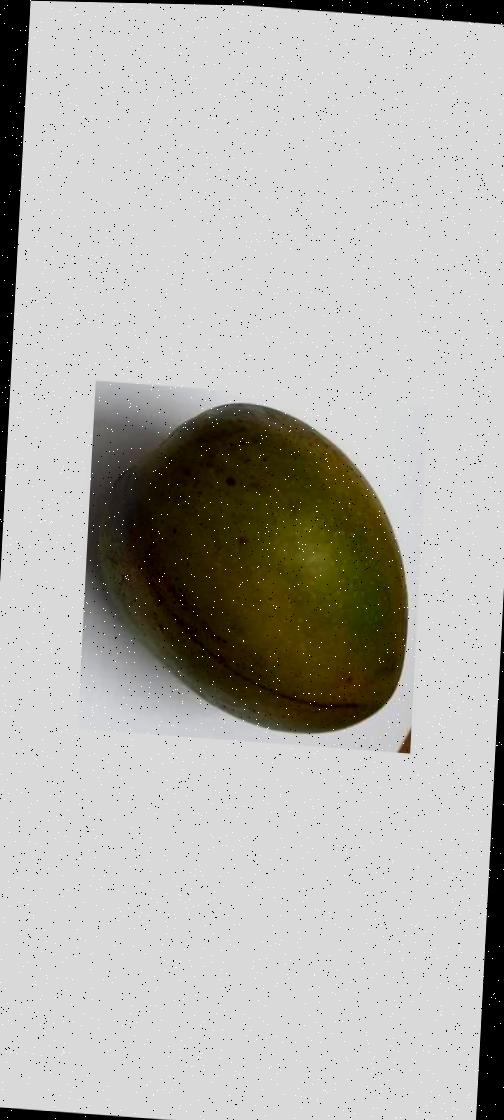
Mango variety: Bari-4